GauZ'

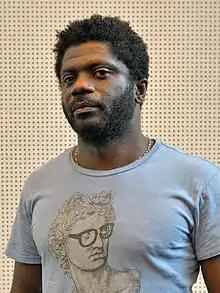
Gauz in October 2014

GauZ', also known as Armand Gauz, is the author name of Armand Patrick Gbaka-Brédé. He was born March 22, 1971 in Abidjan, Ivory Coast. He is an author, publisher, screenwriter, and actor. He is particularly renowned for his literary work, which explores themes of immigration, colonization, labor and identity through a lens that is often satirical and critical. He was the recipient of the Grand prix littéraire d'Afrique noire in 2018 and was shortlisted for the International Booker Prize in 2023. His screenwriting credits includes the Ivorian television series "Ici C Babi" "— C’est doux mais c’est risqué" (2022) and "Niabla" (2023), in which he also starred"." He is the founder of "Éditions Srèlè," a publishing house based in the Ivory Coast. He lives in Grand-Bassam.